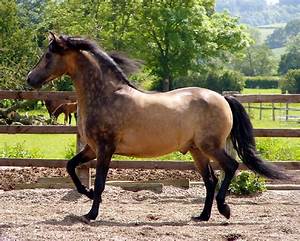
Label: horse